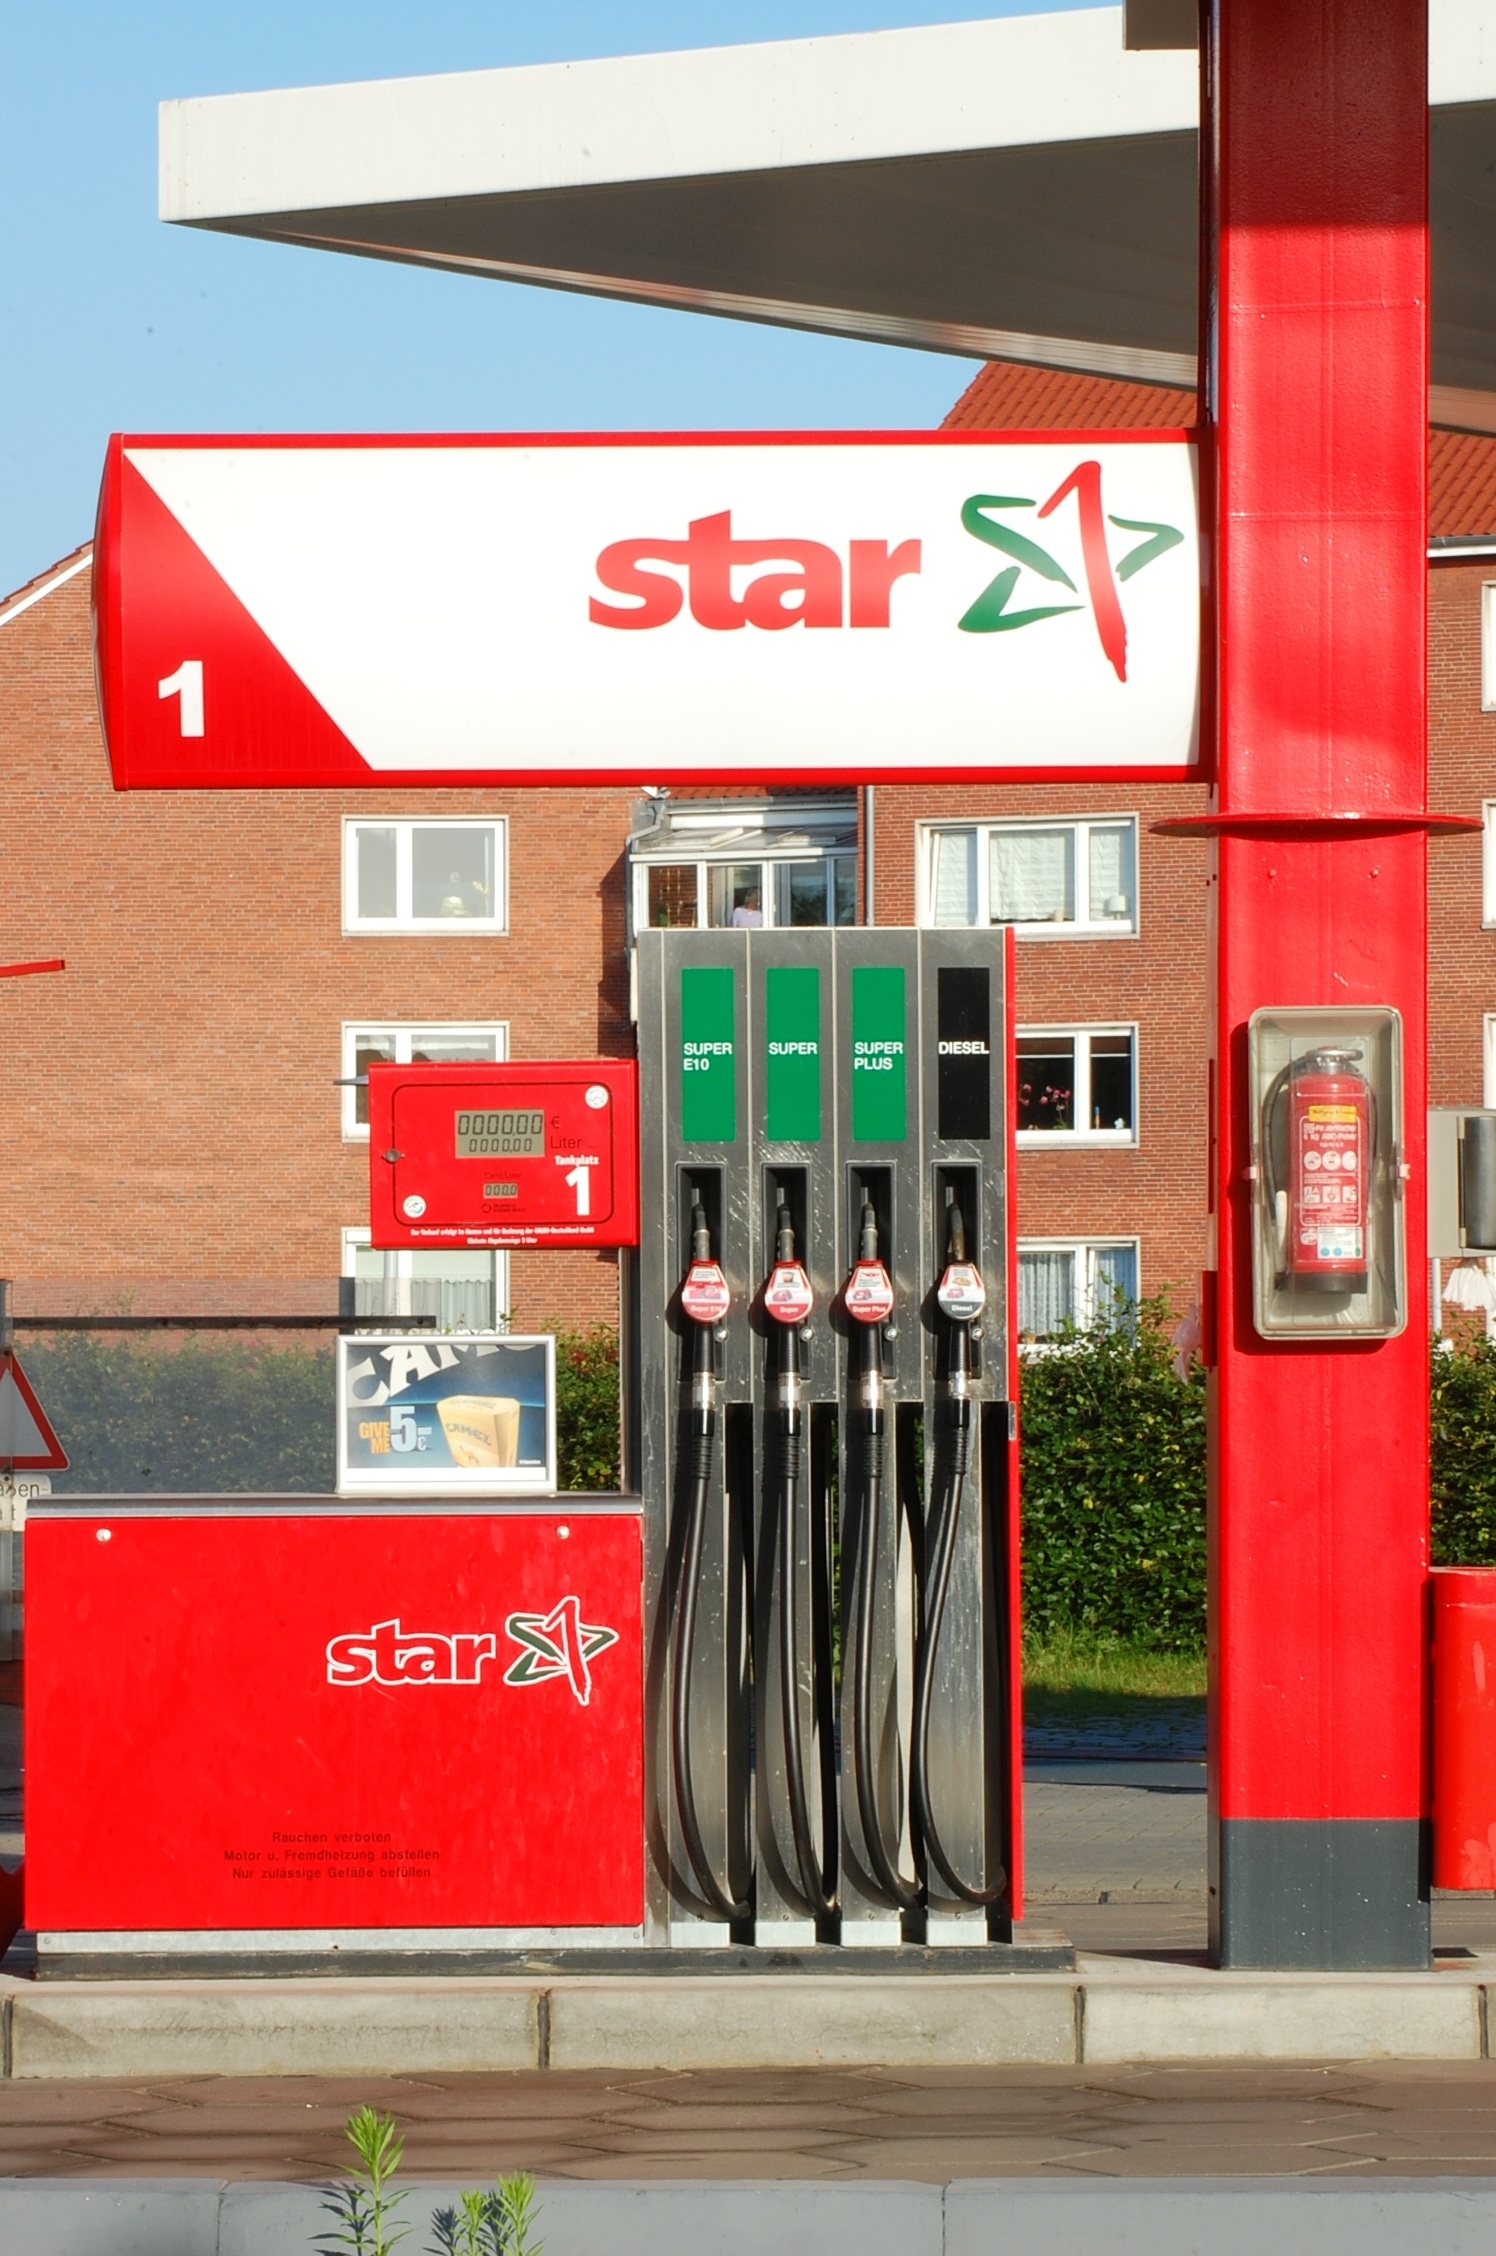
traffic, restaurant, advertising, sign, red, banner, shopping, signage, fast food, energy, interior design, brand, supermarket, retail, petrol stations, outlet store